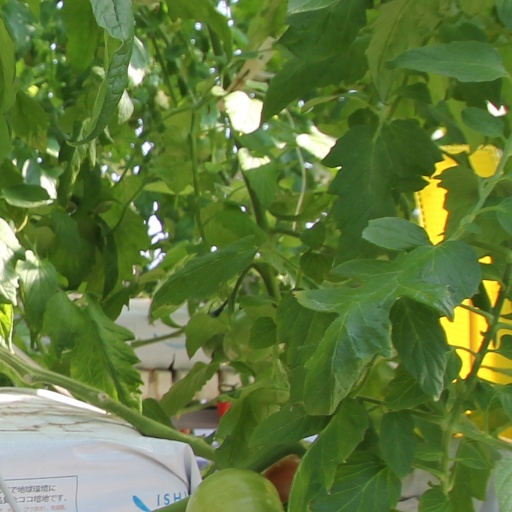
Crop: tomato